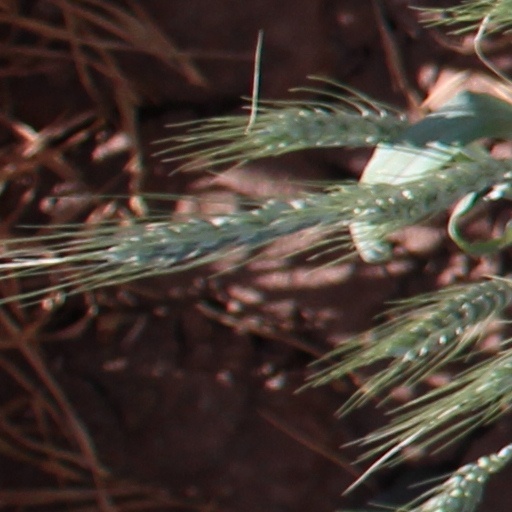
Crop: wheat